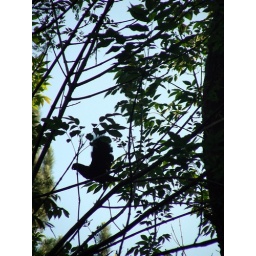
along the mountain road above San Lorenzo in the Sierra Nevada de Santa Marta mountains in Magdalena, Columbia